Treowen

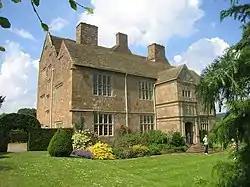
"a very magnificent building"

Treowen (or Tre-owen) is an early 17th-century house in Monmouthshire, Wales, regarded as "the most important gentry house (of its date) in the county". It is located in open countryside within the parish of Wonastow, about ½ mile (1 km) north-east of the village of Dingestow, and south-west of Monmouth. After being used as a farmhouse for three centuries, Treowen now operates as a conference and functions venue and holds the annual Wye Valley Chamber Music Festival. It is a Grade I listed building, and its gardens are designated Grade II on the Cadw/ICOMOS Register of Parks and Gardens of Special Historic Interest in Wales.